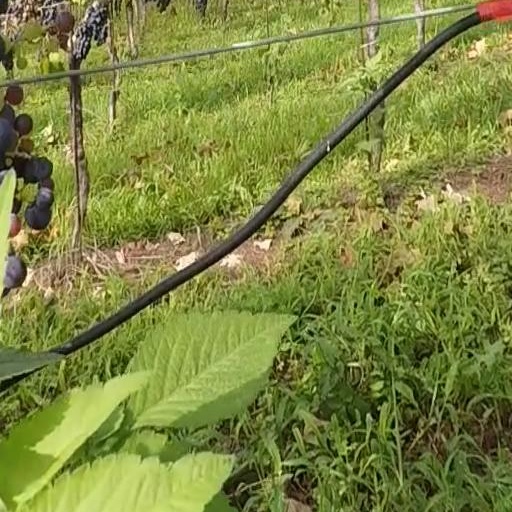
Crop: grape